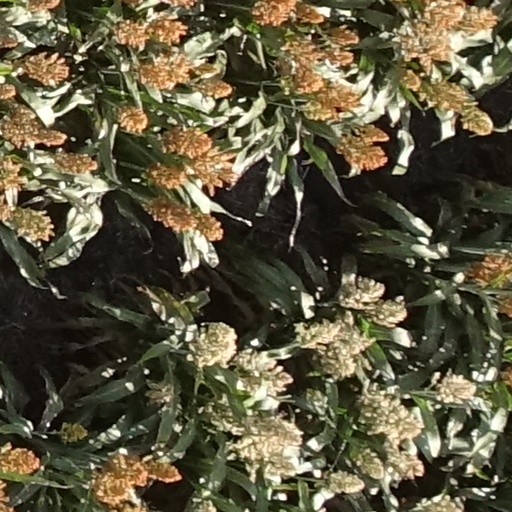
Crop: sorghum